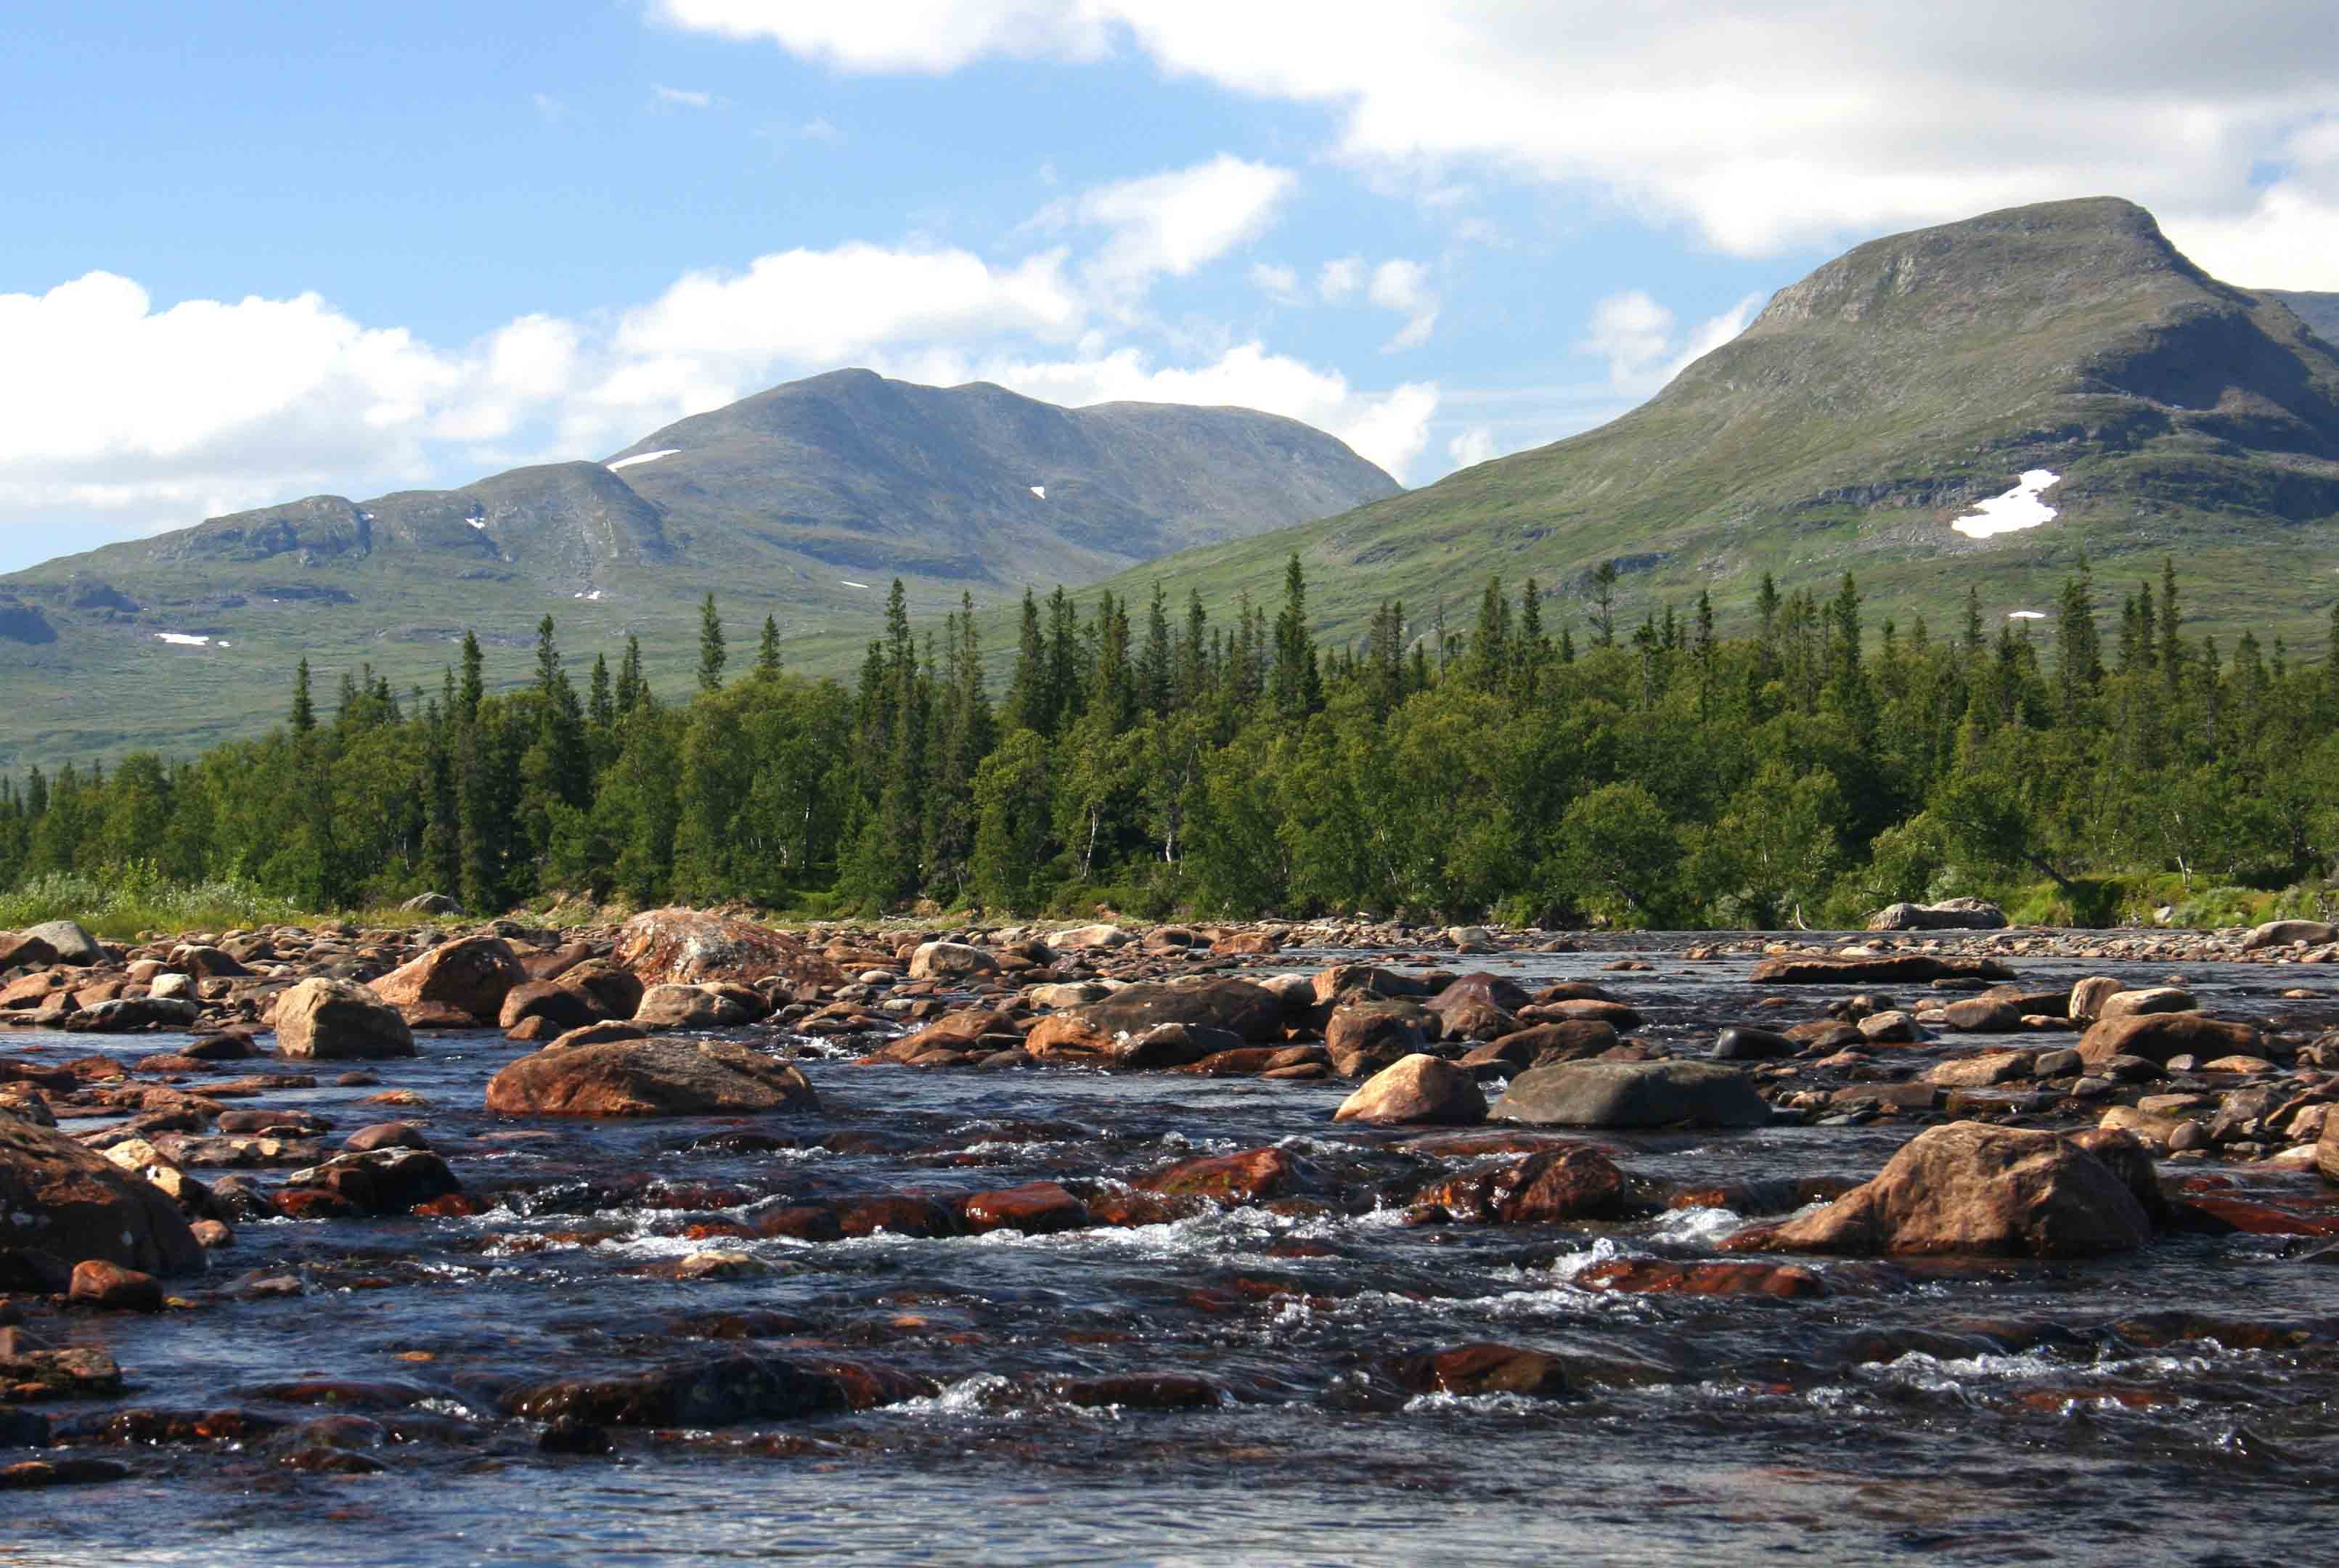
landscape, water, forest, wilderness, mountain, lake, river, valley, mountain range, summer, panoramic, stream, rapid, stones, landscapes, plateau, fell, loch, landform, swedish mountains, hand lan, geographical feature, mountainous landforms, tv r klumpen, getryggen